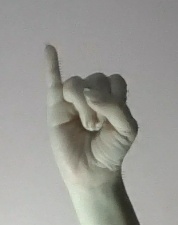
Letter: meem